SPECIFIC

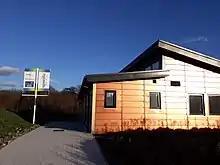
SPECIFIC active classroom Swansea University

The Sustainable Product Engineering Centre for Innovative Functional Industrial Coatings (SPECIFIC) is an academic and industrial consortium led by Swansea University, with Tata Steel as the main industrial partner. It is funded by EPSRC, Innovate UK and the Welsh Government.